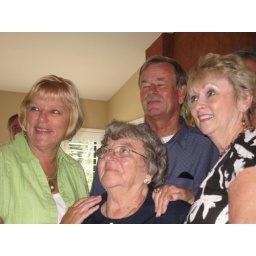
with Annelies and Ted, her children (sorry, don't know who the lady in the black and white top is)